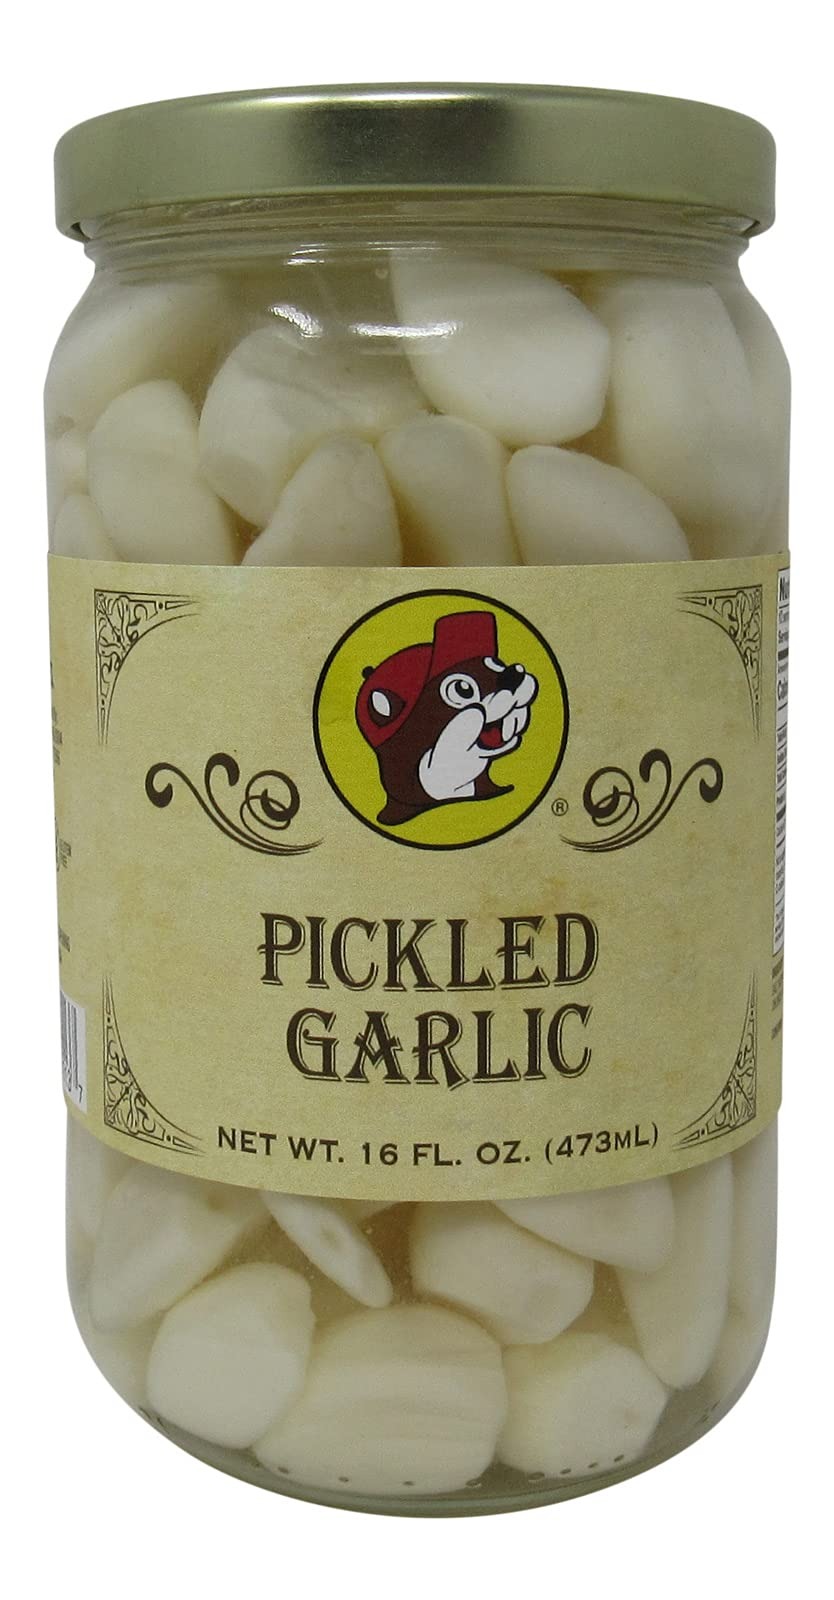
Item Name: Buc-ee's Pickled Garlic in a Resealable Jar, Gluten Free, No High Fructose Corn Syrup, 16 Fl Ounces
Bullet Point 1: INCLUDES: One Glass Jar (Resealable) of Pickled Garlic - 16 Ounces
Bullet Point 2: BURSTING WITH FLAVOR: Made from crunchy, spicy cloves of fresh peeled garlic. Pickled Garlic is a fantastic addition to your next stir fry or salad. It’s also an amazing side dish or accompaniment to your main meal.
Bullet Point 3: ENJOY FRESH GARLIC YEAR-ROUND: Our garlic is freshly picked, peeled, pickled and jarred - so you can enjoy the taste of fresh garlic whatever the season. This is the simplest way to always have fresh, ready-peeled gourmet quality garlic bulbs in your kitchen.
Bullet Point 4: ALL NATURAL CONDIMENT: No Artificial Flavors, Gluten Free, and No High Fructose Corn Syrup
Bullet Point 5: A BUC-EE'S FAVORITE: Great for anyone who has visited Buc-ee's on a Texas roadtrip. Eat at home or take it on your next roadtrip.
Product Description: Enjoy Buc-ee's pickled garlic. Not only is fresh garlic delicious - it’s also good for you. But it doesn’t stay freshly picked forever. That’s where our whole pickled garlic bulbs come in. Pickling the cloves preserves the freshness, while infusing them with a burst of flavor. Now you can enjoy fresh, tasty garlic, whenever you want it. (Plus, we’ve already done the peeling!). BURSTING WITH FLAVOR: Made from crunchy, spicy cloves of fresh peeled garlic. Pickled Garlic is a fantastic addition to your next stir fry or salad. It’s also an amazing side dish or accompaniment to your main meal. ENJOY FRESH GARLIC YEAR-ROUND: Our garlic is freshly picked, peeled, pickled and jarred - so you can enjoy the taste of fresh garlic whatever the season. This is the simplest way to always have fresh, ready-peeled gourmet quality garlic bulbs in your kitchen. ALL NATURAL CONDIMENT: No Artificial Flavors, Gluten Free, and No High Fructose Corn Syrup. This is for one 16 ounce glass (resealable) jar of pickled garlic.
Value: 16.0
Unit: Fl Oz

Price: 21.74